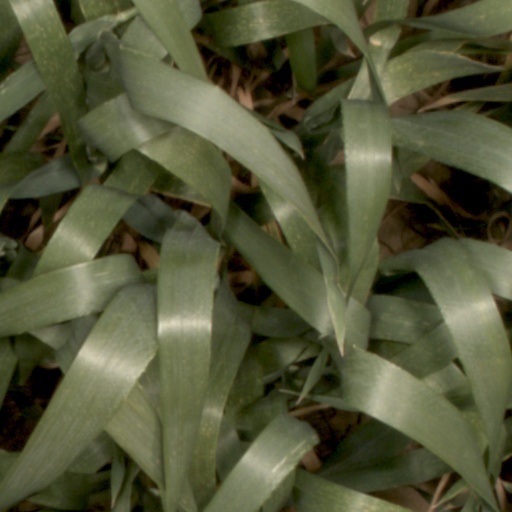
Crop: wheat